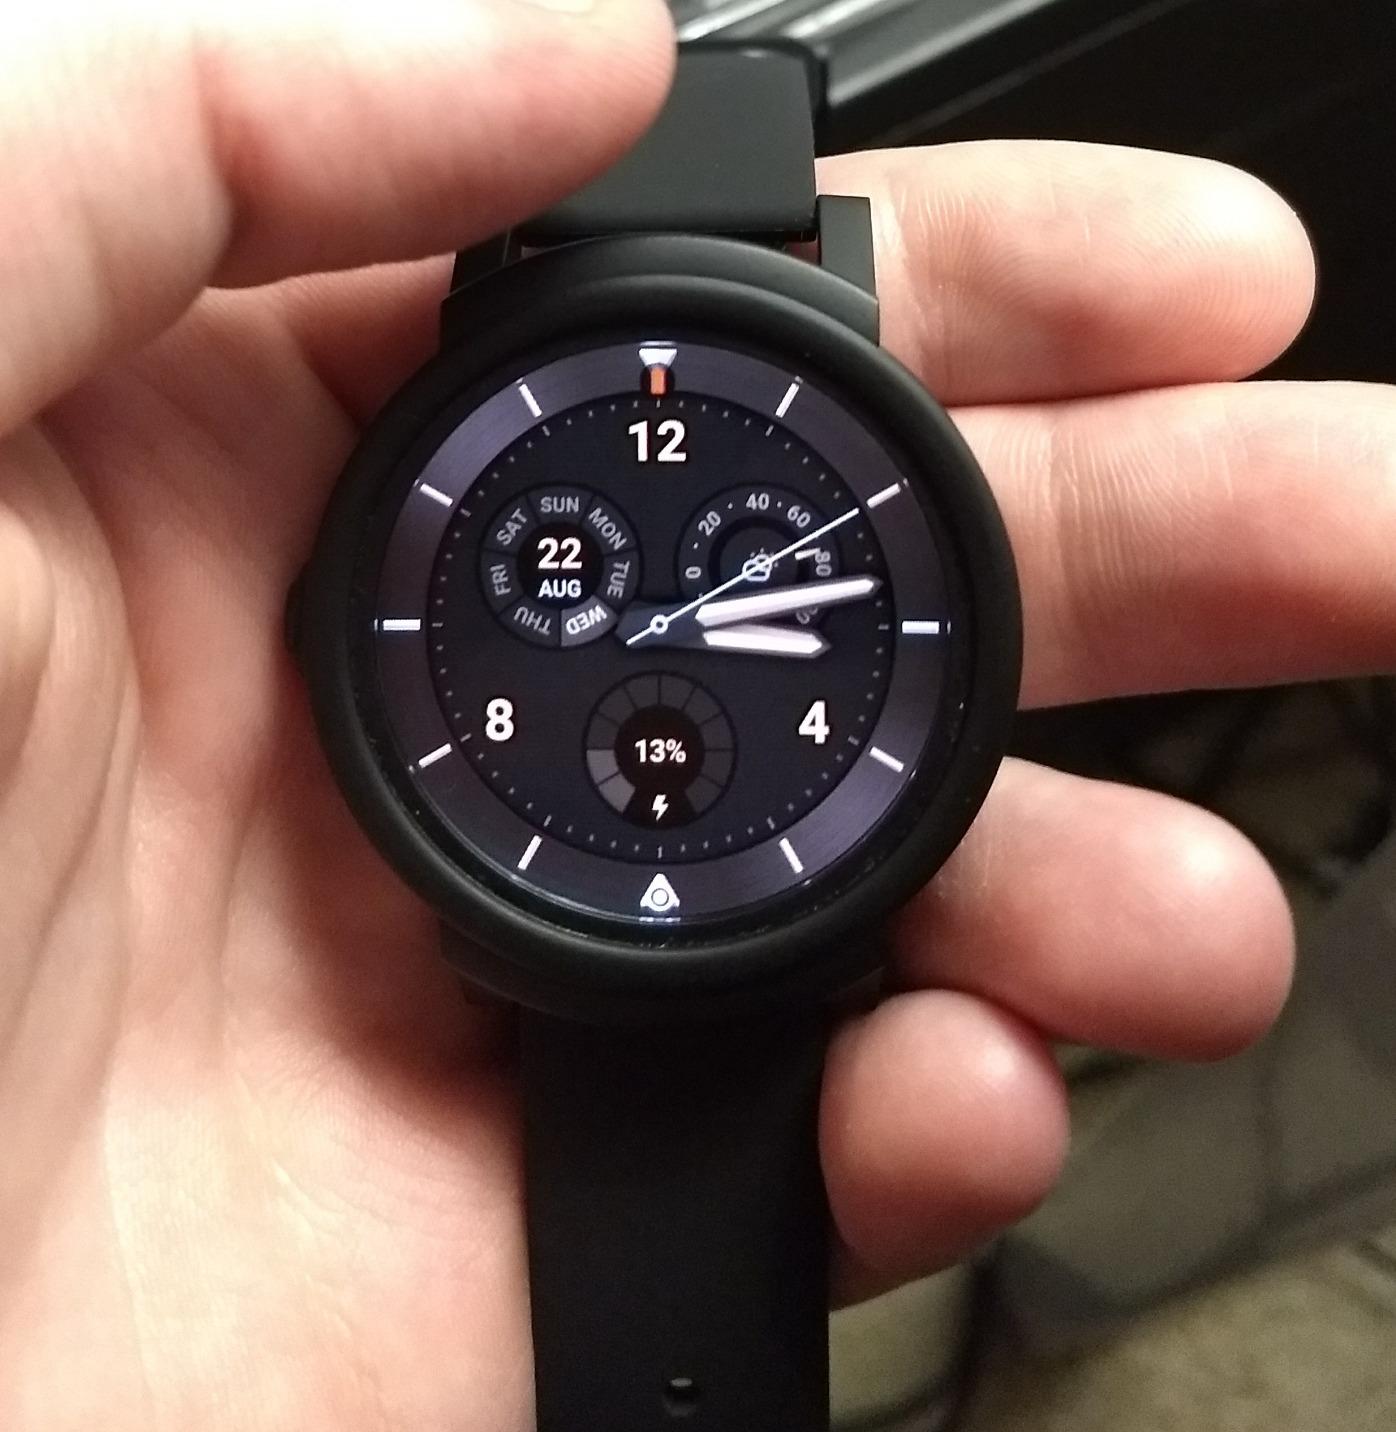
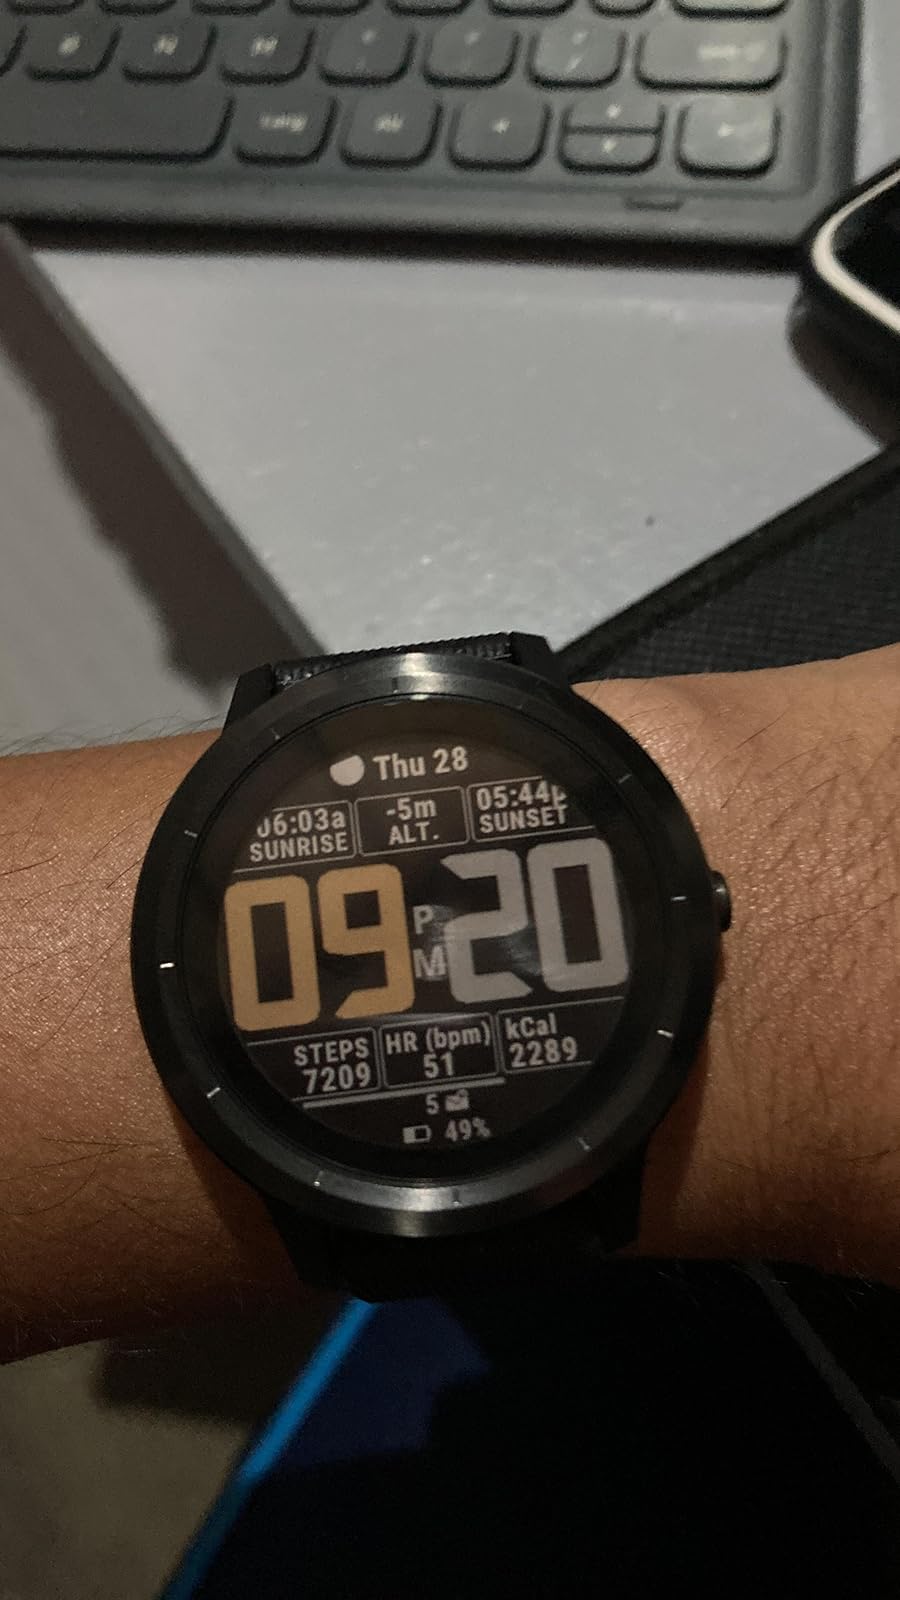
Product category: smartwatch
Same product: no